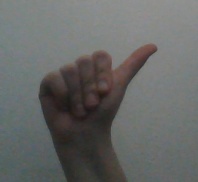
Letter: dhad